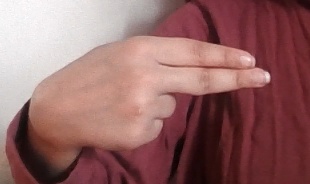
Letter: ain